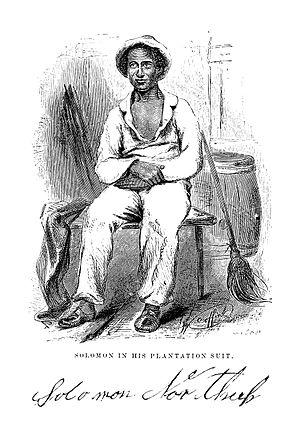
Twelve Years a Slave, ou Esclave pendant douze ans au Québec, est un drame historique britannico-américain produit et réalisé par Steve McQueen, sorti en 2013.